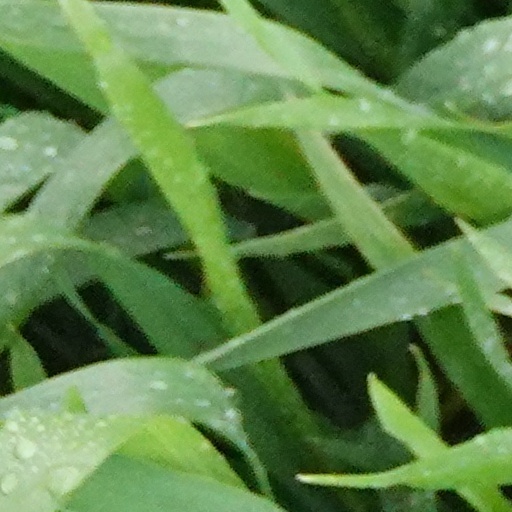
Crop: wheat